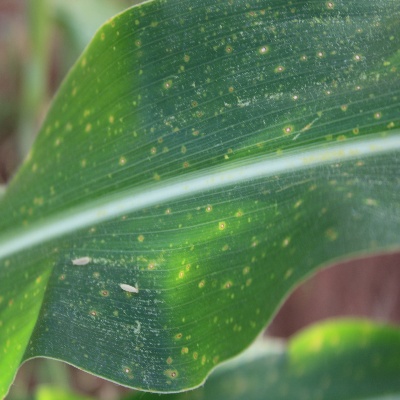
Crop: Maize
Condition: leaf spot